2006 Green Bay Packers season

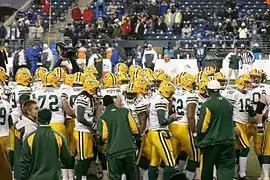
Packers players pregame at Seattle in week 12

The 2006 Green Bay Packers season was the franchise's 88th season overall and their 86th in the National Football League (NFL).